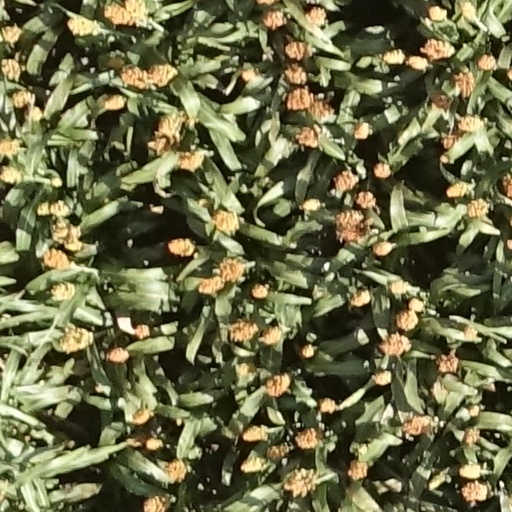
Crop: sorghum